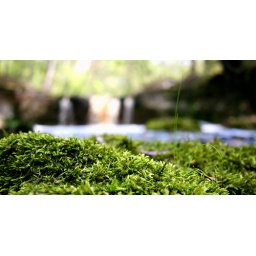
I was laying down on the rocks and in the water to get this shot. Very cold.